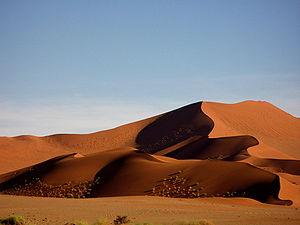
La phytorégion Karoo-Namib regroupe une diversité de végétation unique. Cette flore exceptionnelle est rendue possible par sa situation géographique, climatique et topographique.
Le désert du Namib ou erg du Namib est un désert côtier chaud, situé dans le sud-ouest de la Namibie. Il est considéré comme le plus vieux désert du monde, car soumis à des conditions arides ou semi-arides depuis au moins 55 millions d'années.
Mad Max: Fury Road, ou Mad Max : La Route du chaos au Québec, est un film australo-américain de science-fiction réalisé par George Miller, sorti en 2015.
Cet article recense les sites inscrits au patrimoine mondial en Namibie.